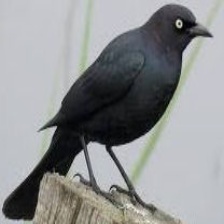
Species: BREWERS BLACKBIRD
Scientific name: EUPHAGUS CYANOCEPHALUS